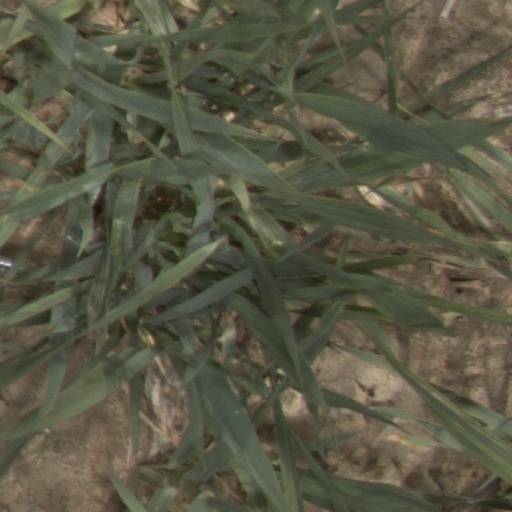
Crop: wheat